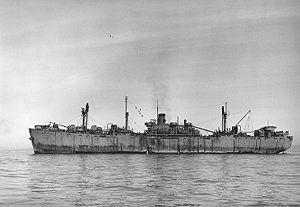
Un navire de charge ou cargo est un navire de commerce ou navire marchand dont le rôle consiste à transporter des marchandises sous diverses formes en utilisant la voie maritime.
Le terme Liberty ship désigne les quelque 2 710 cargos construits aux États-Unis au cours de la Seconde Guerre mondiale, à la suite de la déclaration du président Franklin Delano Roosevelt au cours de l'été 1940, affirmant la volonté des États-Unis d'être l'arsenal du monde libre, et du vote du Congrès des États-Unis, en mars 1941, de la loi Lend-Lease destinée à aider la Grande-Bretagne à financer les acquisitions.